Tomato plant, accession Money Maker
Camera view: bottom (45 deg); turntable rotation: 180 degrees
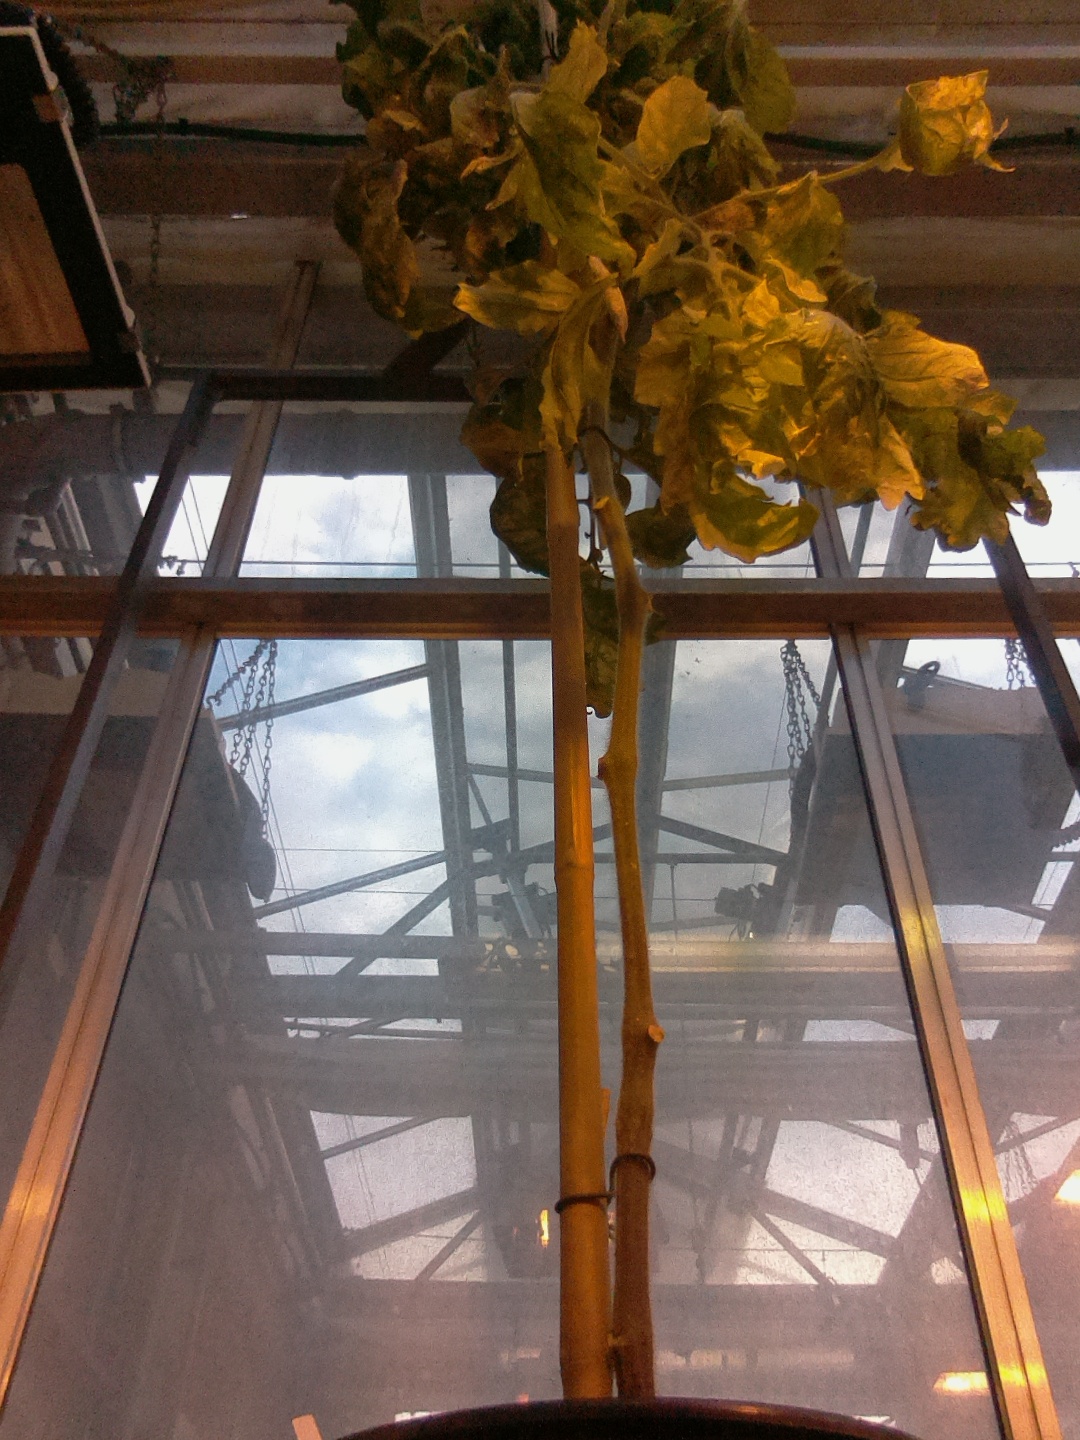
BBCH growth stage 80: fruits start showing typical ripe color (orange -> red)